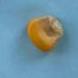
Maize quality: Bad